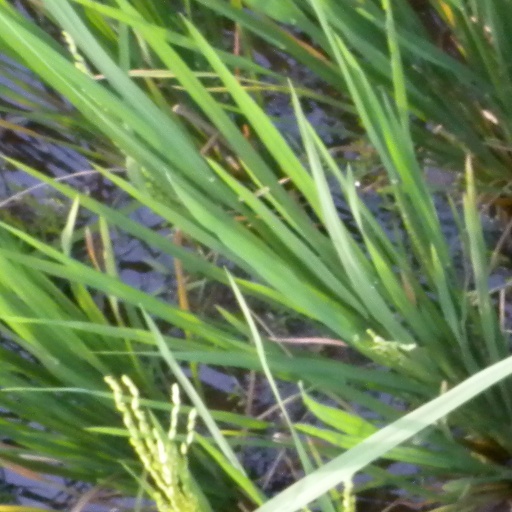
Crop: rice